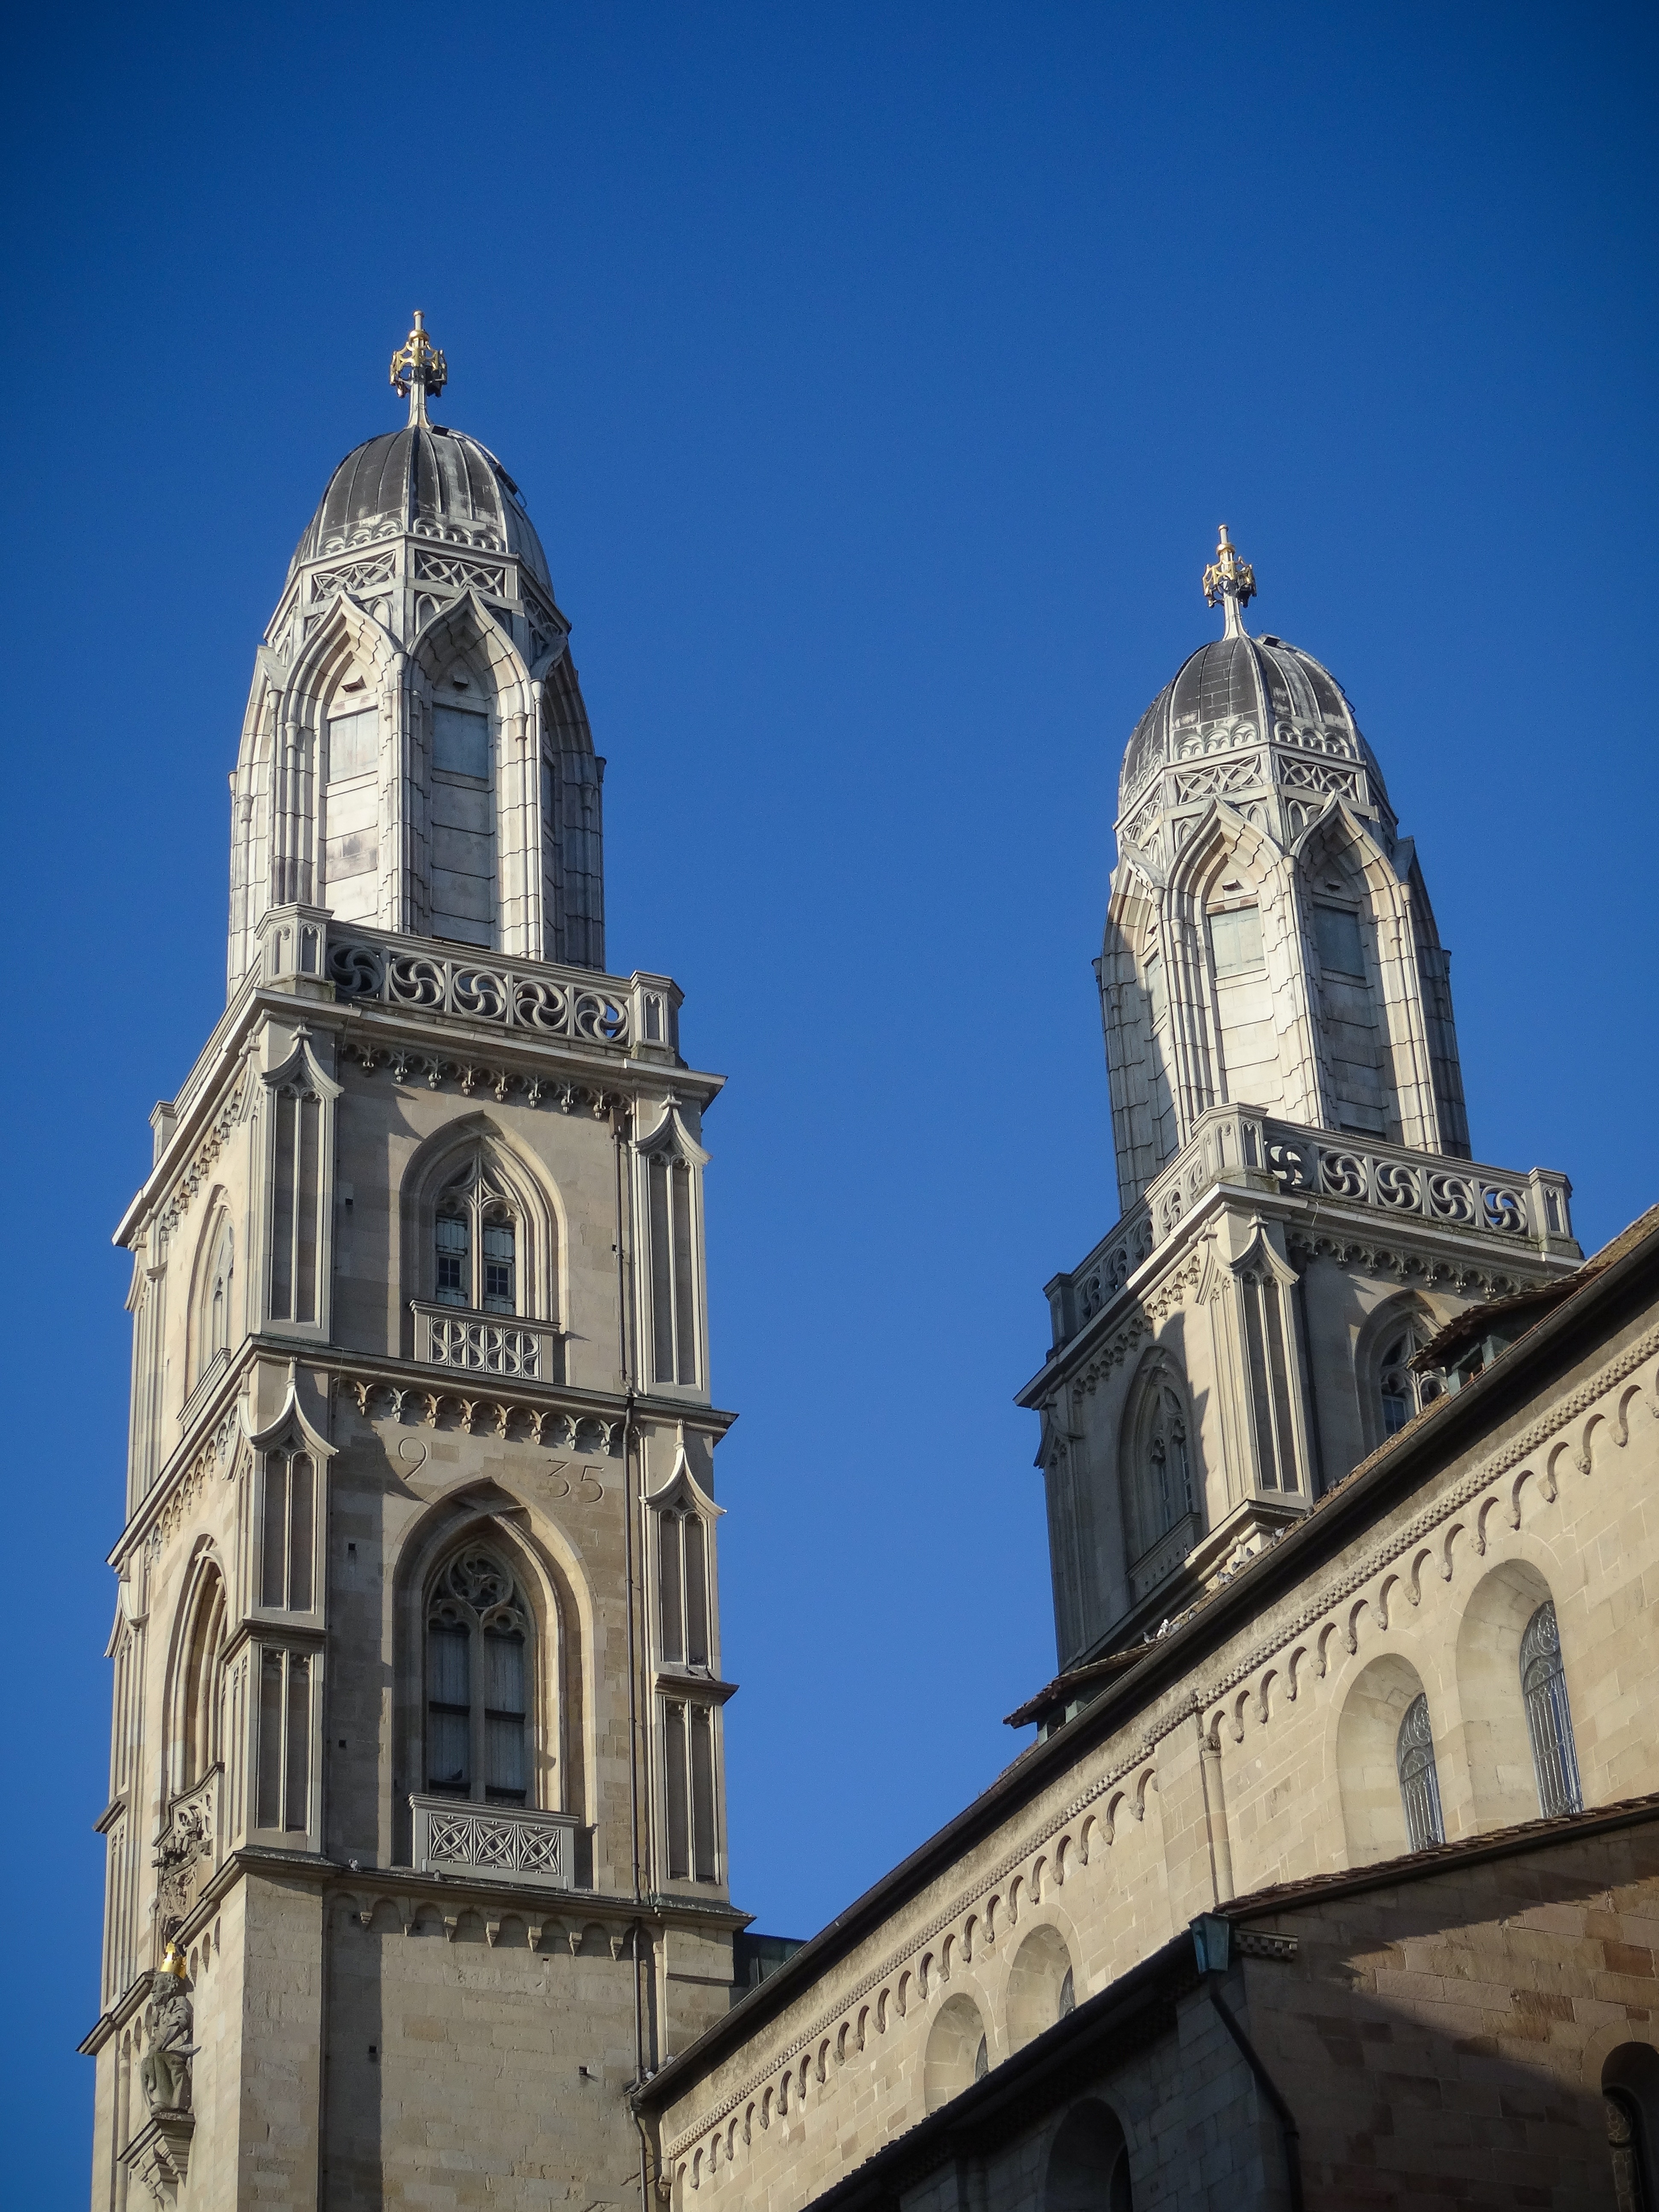
architecture, building, tower, landmark, facade, church, cathedral, place of worship, bell tower, places of interest, spire, steeple, zurich, basilica, grossm nster, gothic architecture, church tower